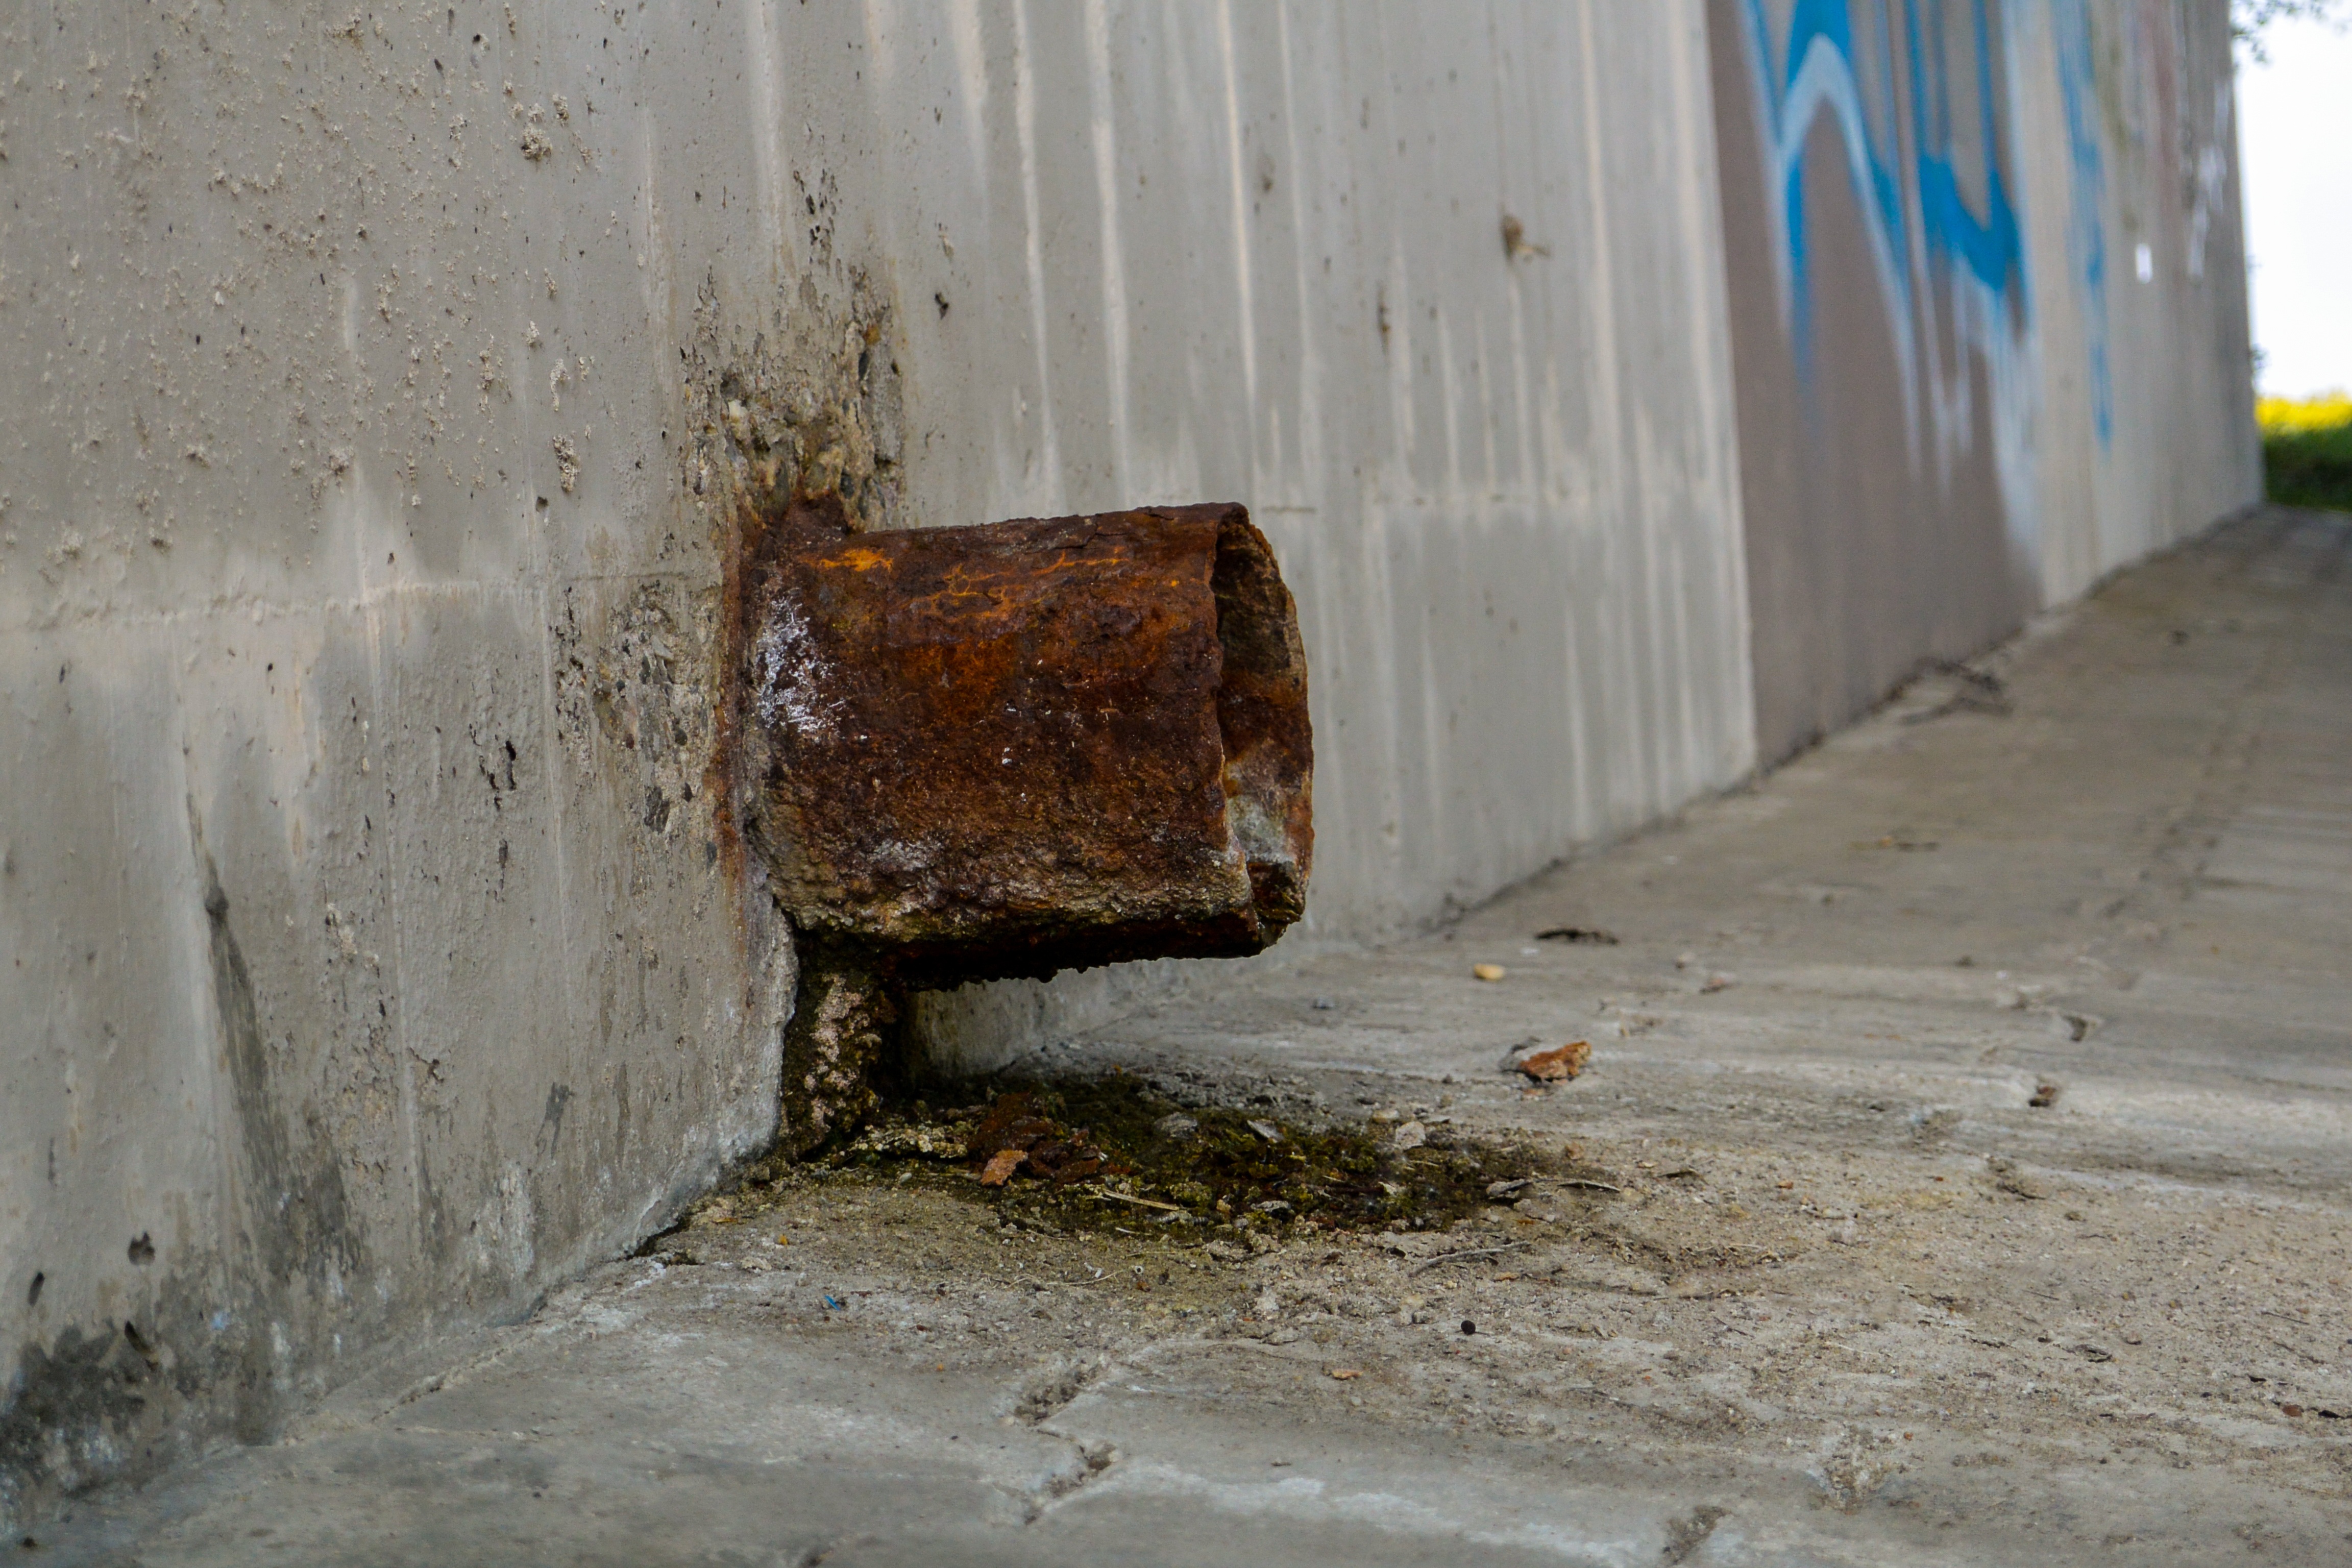
wood, road, floor, old, alley, wall, metal, erosion, sewer, art, infrastructure, rusty, rusted, stainless, pipeline, bridge piers, rots, waste pipe, urban area, wastewater, ancient history, rust texture